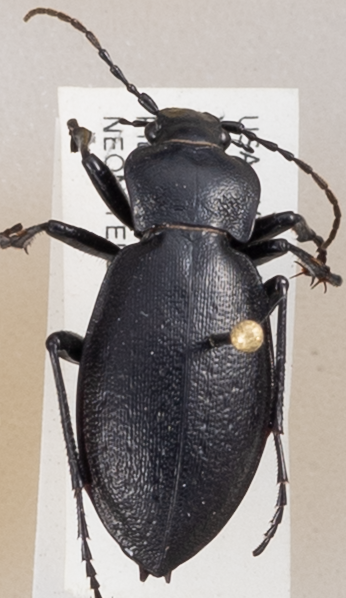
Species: Carabus taedatus
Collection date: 2019-07-24 04:00:00
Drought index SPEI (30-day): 0.03
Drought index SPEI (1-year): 0.47
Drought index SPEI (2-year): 1.45